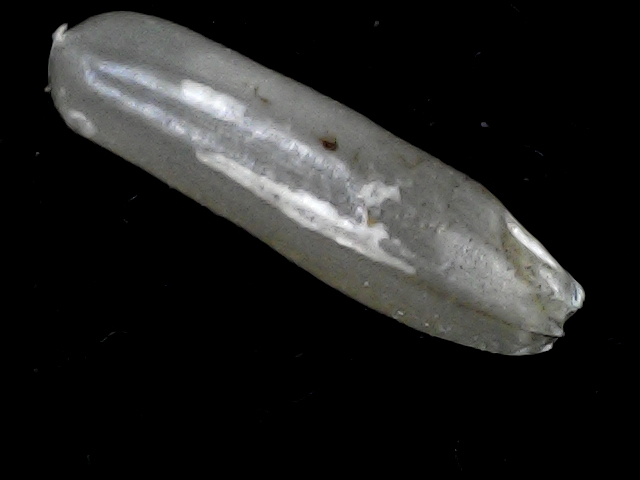
Rice variety: BD57